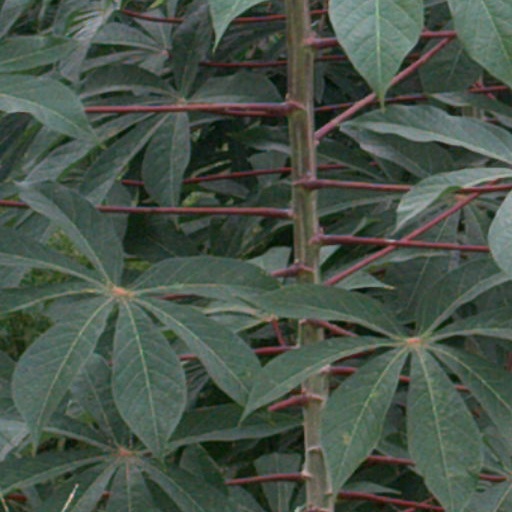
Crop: cassava